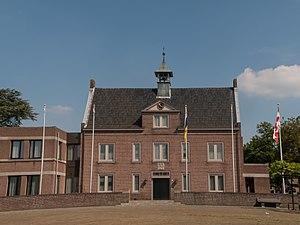
Someren est une commune et un village des Pays-Bas de la province du Brabant-Septentrional.